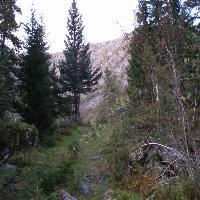
Weather: cloudy or overcast